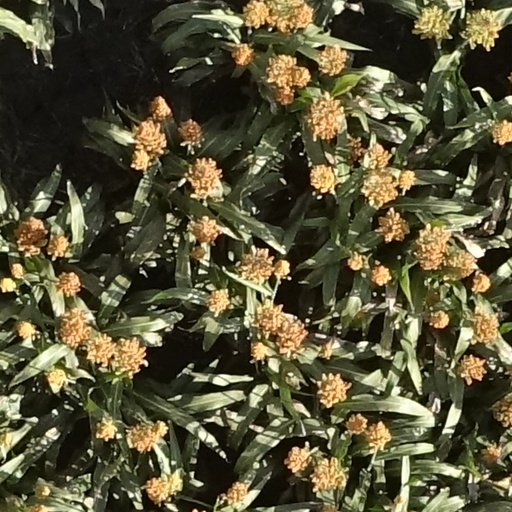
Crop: sorghum